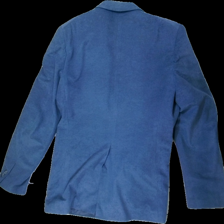
View: back
Type: Blazer
Category: Men
Brand: Missing
Colors: Blue
Material: 100% Polyester
Cut: Regular
Damage: stained
Damage location: top center
Price range: <50
Recommended usage: Recycle
Description: Blue blazer